Mundial de Fútbol

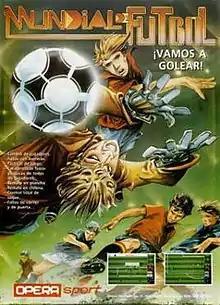

Mundial de Fútbol is a football sports video game released for the Amstrad CPC, ZX Spectrum, MSX and MS-DOS platforms. It was created in 1990 by Opera Soft. Due to internal problems of the company it was released after the celebration of the 1990 FIFA World Cup.